Santa Maria Maggiore

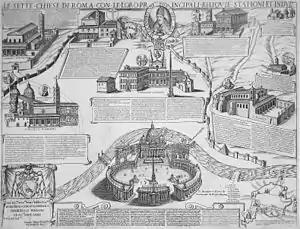
A map by Giacomo Lauro and Antonio Tempesta depicting Santa Maria Maggiore among the Seven Pilgrim Churches of Rome in 1599, in view of the Holy Year of 1600

The feast was originally called ('Dedication of Saint Mary'), and was celebrated only in Rome until it was inserted into the General Roman Calendar, with added to its name, in 1568. A congregation appointed by Pope Benedict XIV in 1741 proposed that the reading of the legend be struck from the Office and that the feast be given its original name. No action was taken on the proposal until 1969, when the reading of the legend was removed and the feast was called ('Dedication of the Basilica of Saint Mary'). The legend is still commemorated by dropping white rose petals from the dome during the celebration of the Mass and during the Second Vespers on the feast day.